Charles Spurgeon

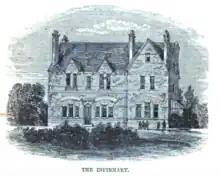
The Stockwell Orphanage Infirmary

xi. The Almshouses. Explaining how the New Park Street Chapel site was sold to allow the Tabernacle to build an Almshouse and school.